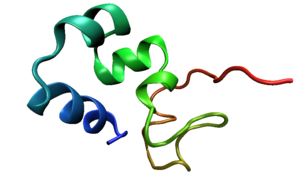
Un faisceau d'hélices est une petite structure tertiaire de certaines protéines constituée de plusieurs hélices α généralement parallèles ou antiparallèles entre elles.